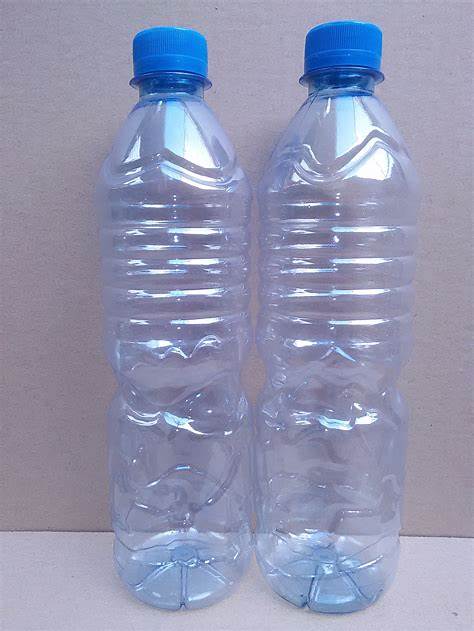
Waste category: plastic